Us (2019 film)

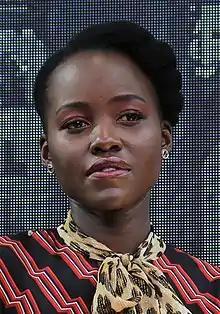
Lupita Nyong'o received widespread critical acclaim for her dual role performance in the film.

Monica Castillo of "RogerEbert.com" gave the film four out of four, writing that: ""Us" is another thrilling exploration of the past and oppression this country is still too afraid to bring up. Peele wants us to talk, and he's given audiences the material to think, to feel our way through some of the darker sides of the human condition and the American experience." David Griffin of "IGN" gave the film 9.0/10, calling it "a very, very strange film. But that's OK because it wouldn't be a Jordan Peele joint if there wasn't a little risk involved. Peele has proven that he's not a one-hit wonder with this truly terrifying, poignant look at one American family that goes through hell at the hands of maniacal doppelgangers". John DeFore of "The Hollywood Reporter" called "Us" "a fiercely scary movie whose meaning is up for grabs".